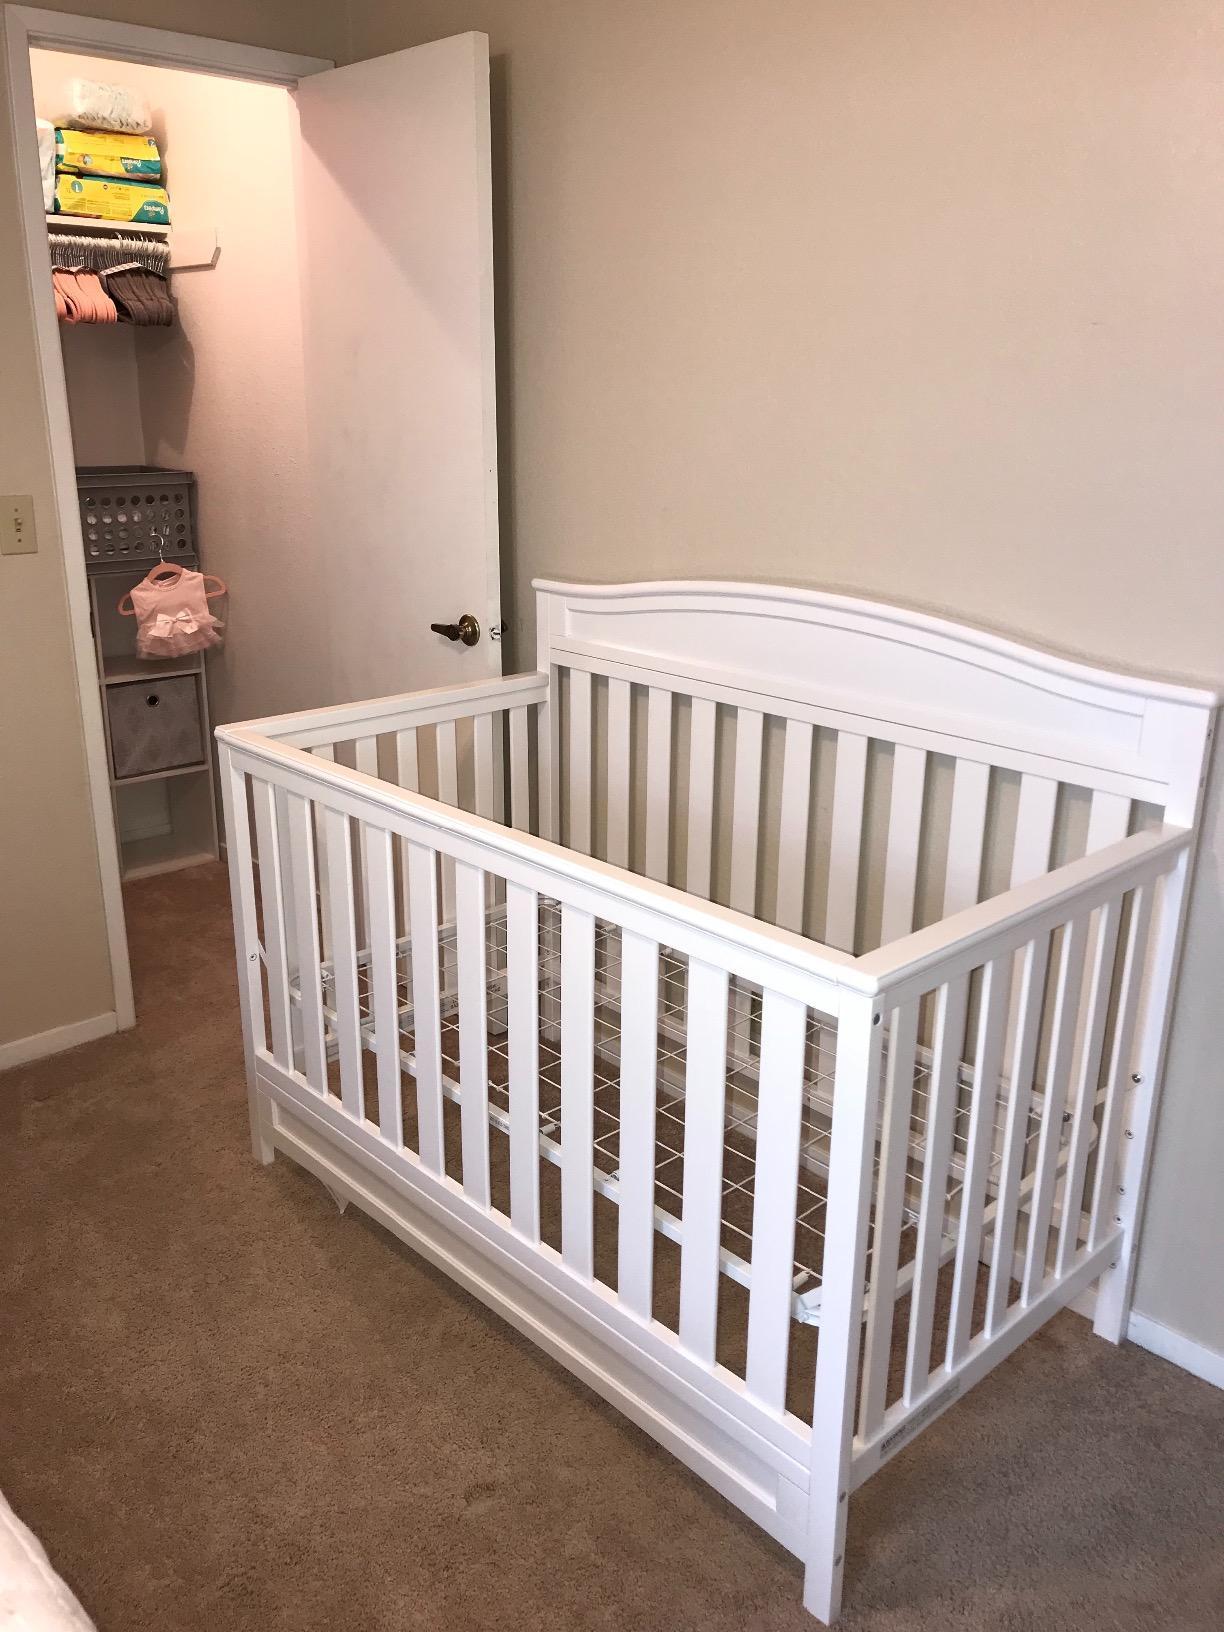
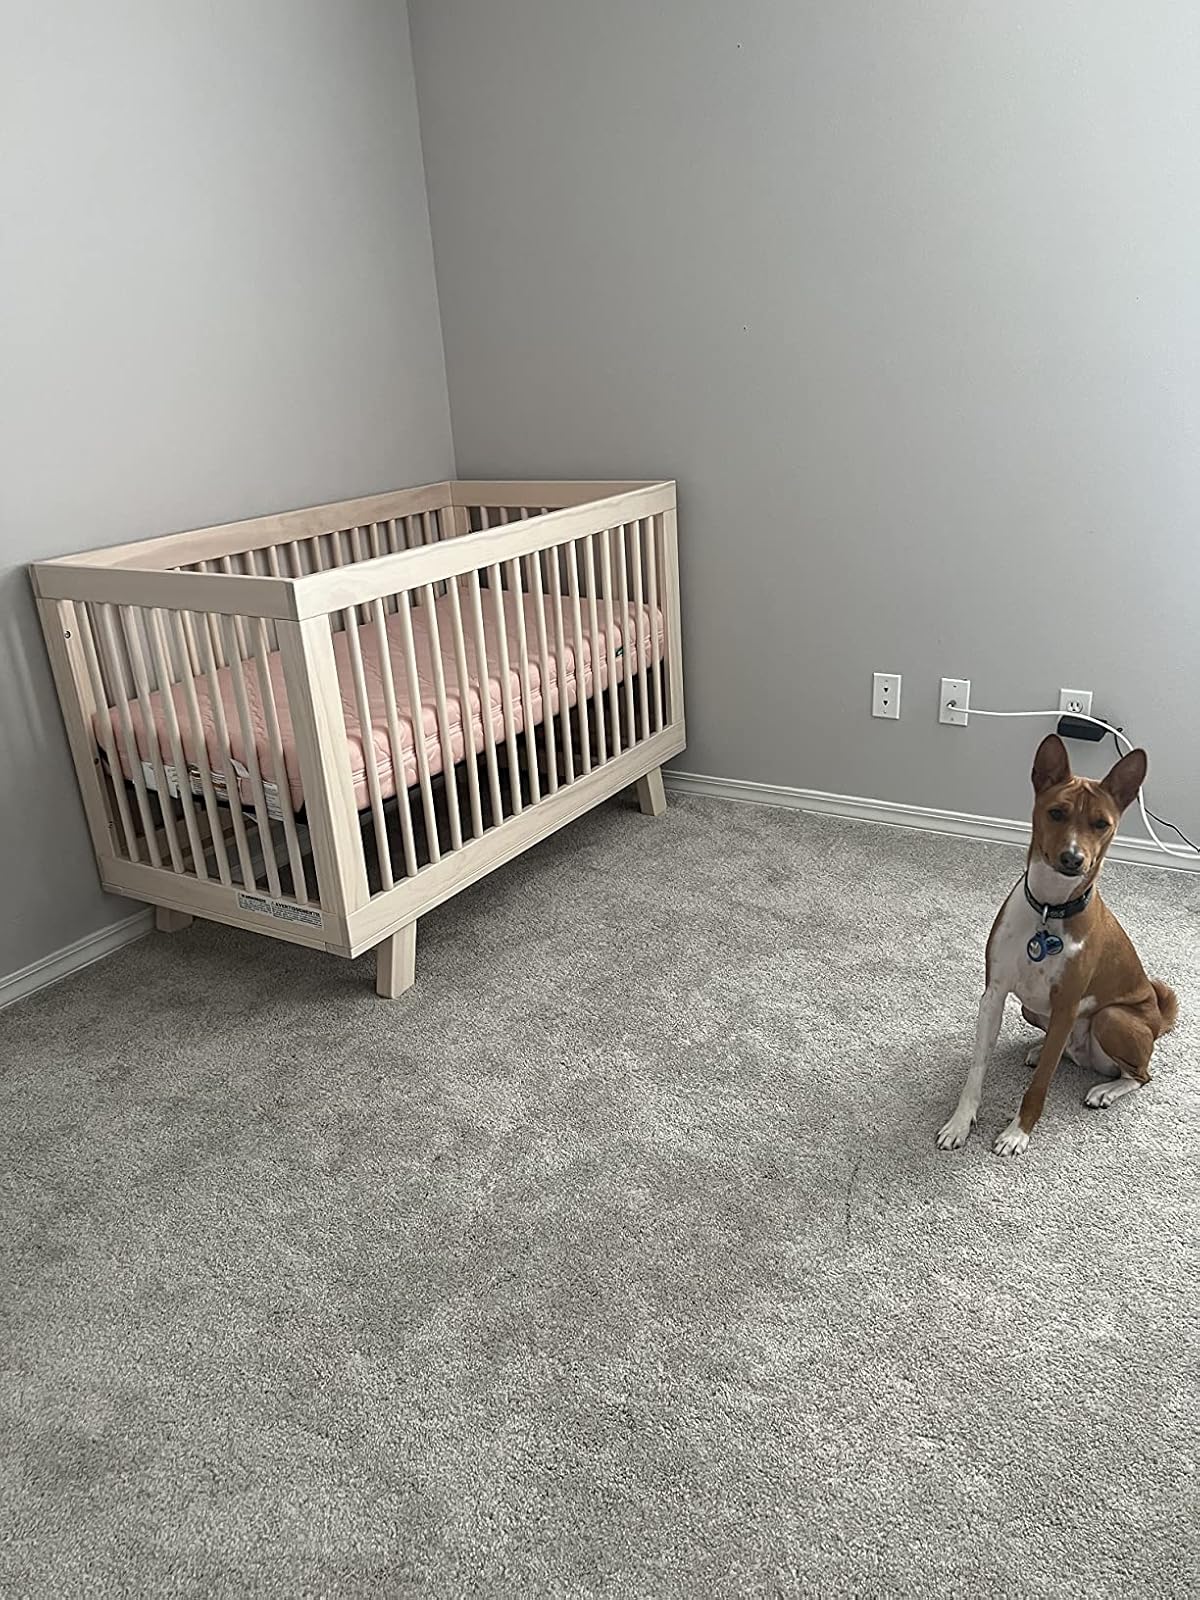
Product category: products_crib
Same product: no